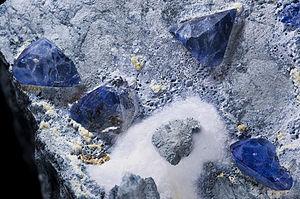
Bénitoïte Localité: Dallas Gem Mine (Benitoite Mine
La bénitoïte est une espèce minérale du groupe des silicates sous-groupe des cyclosilicates de formule BaTiSi₃O₉ avec des traces de sodium. Les cristaux peuvent atteindre jusqu'à 6 cm. Elle est l'analogue titanifère de la pabstite.
Le comté de San Benito est un comté de l'État de Californie aux États-Unis. Au recensement de 2010, il comptait 55 269 habitants. Son siège est Hollister.
Les pierres fines sont des pierres gemmes non classées parmi les quatre pierres précieuses. Bien que parfois appelées semi-précieuses, ce terme est interdit dans le commerce, en France, par un décret du 14 janvier 2002.